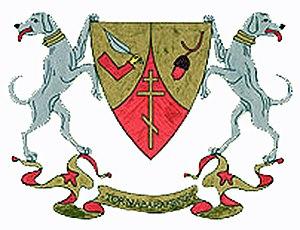
Tornabarakony est un village et une commune du comitat de Borsod-Abaúj-Zemplén en Hongrie.